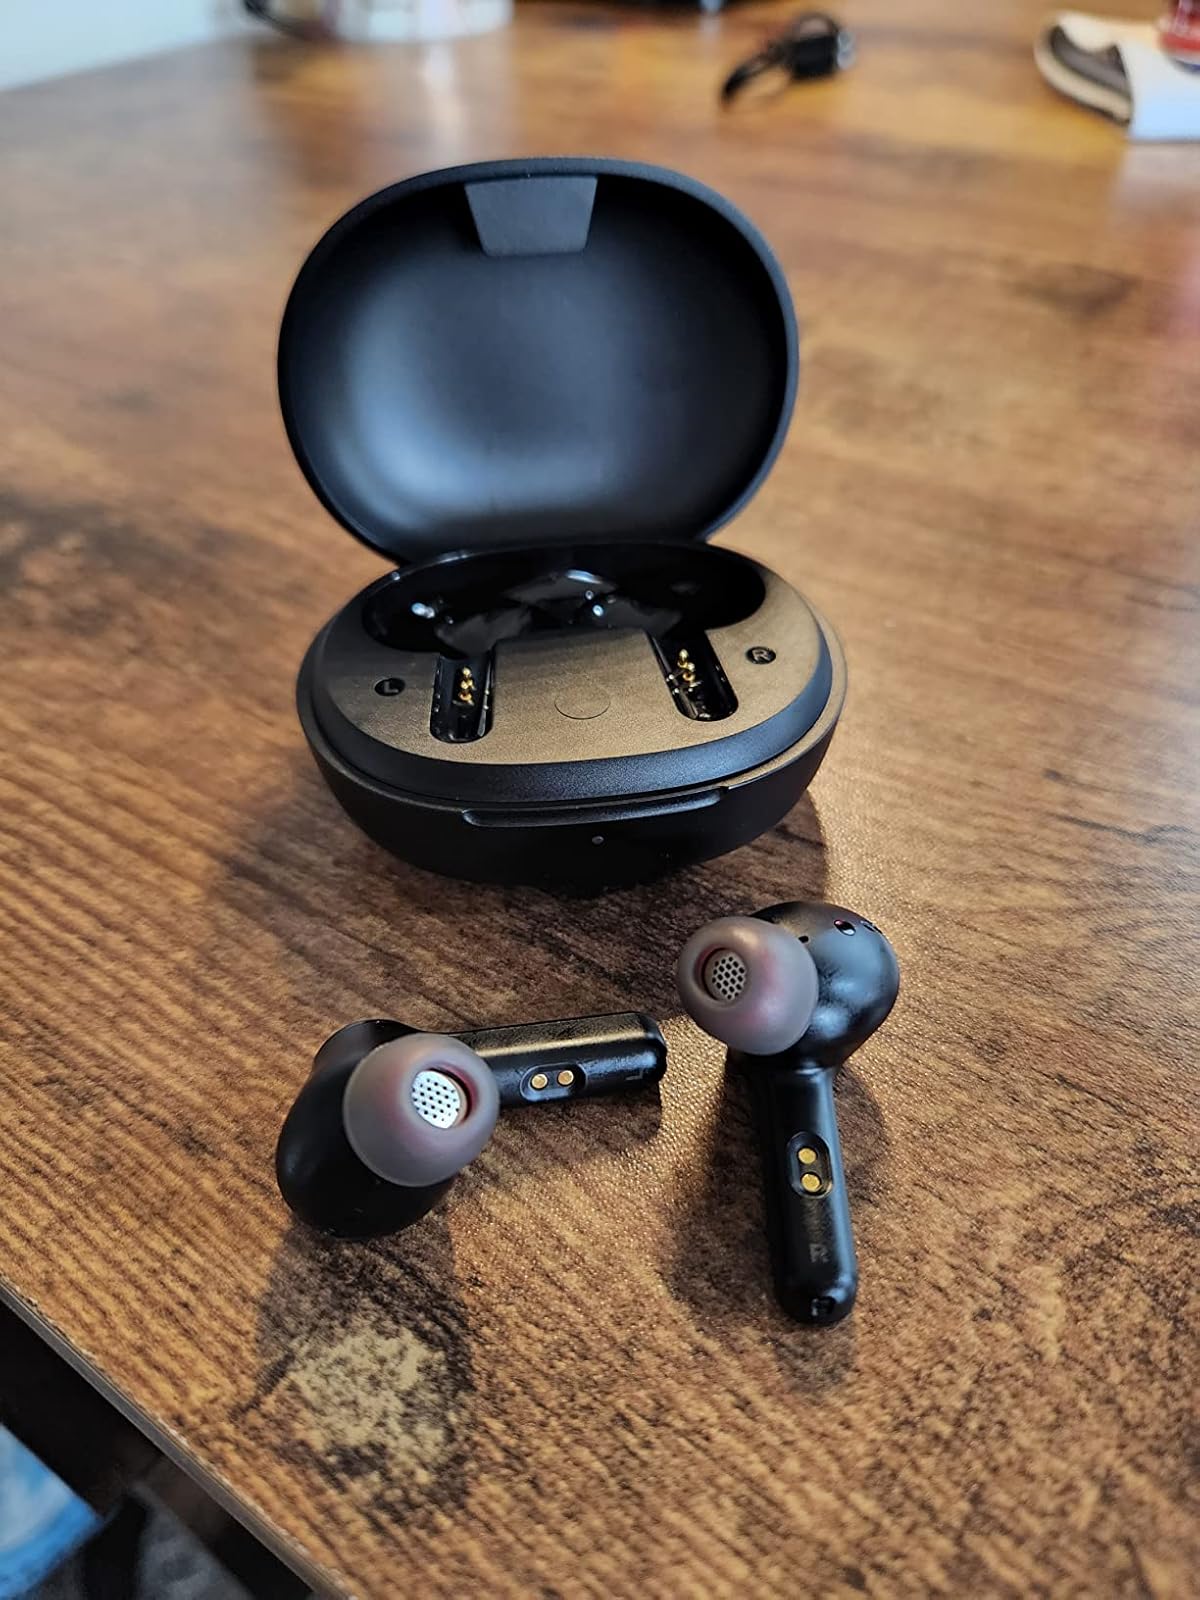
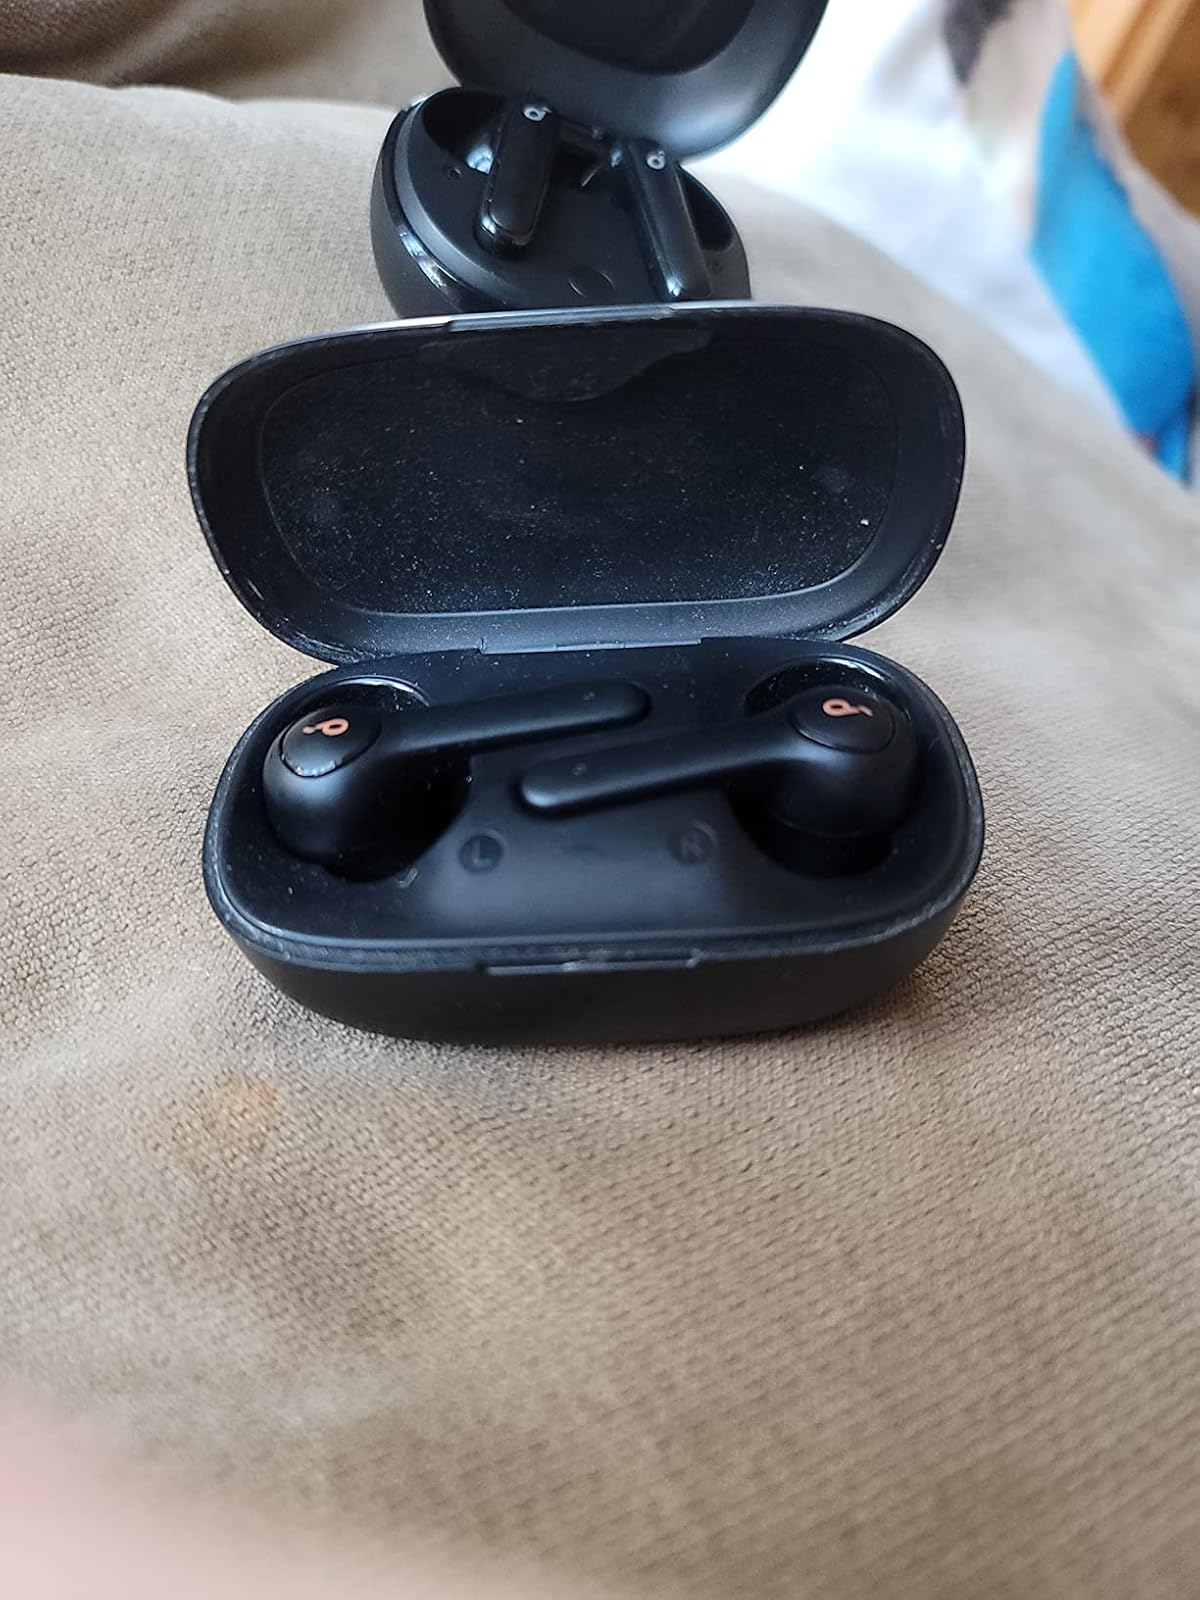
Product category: earbuds
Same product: no